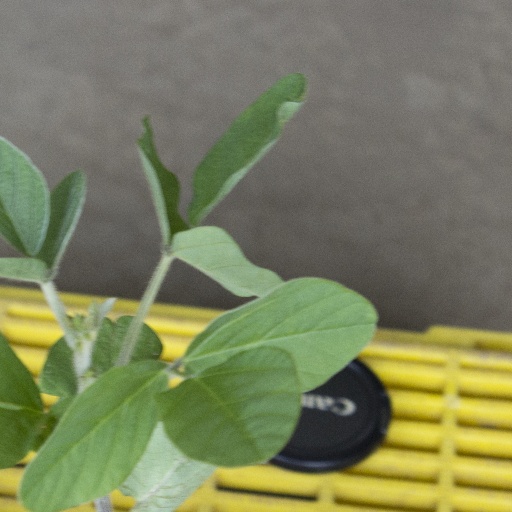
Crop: soybean